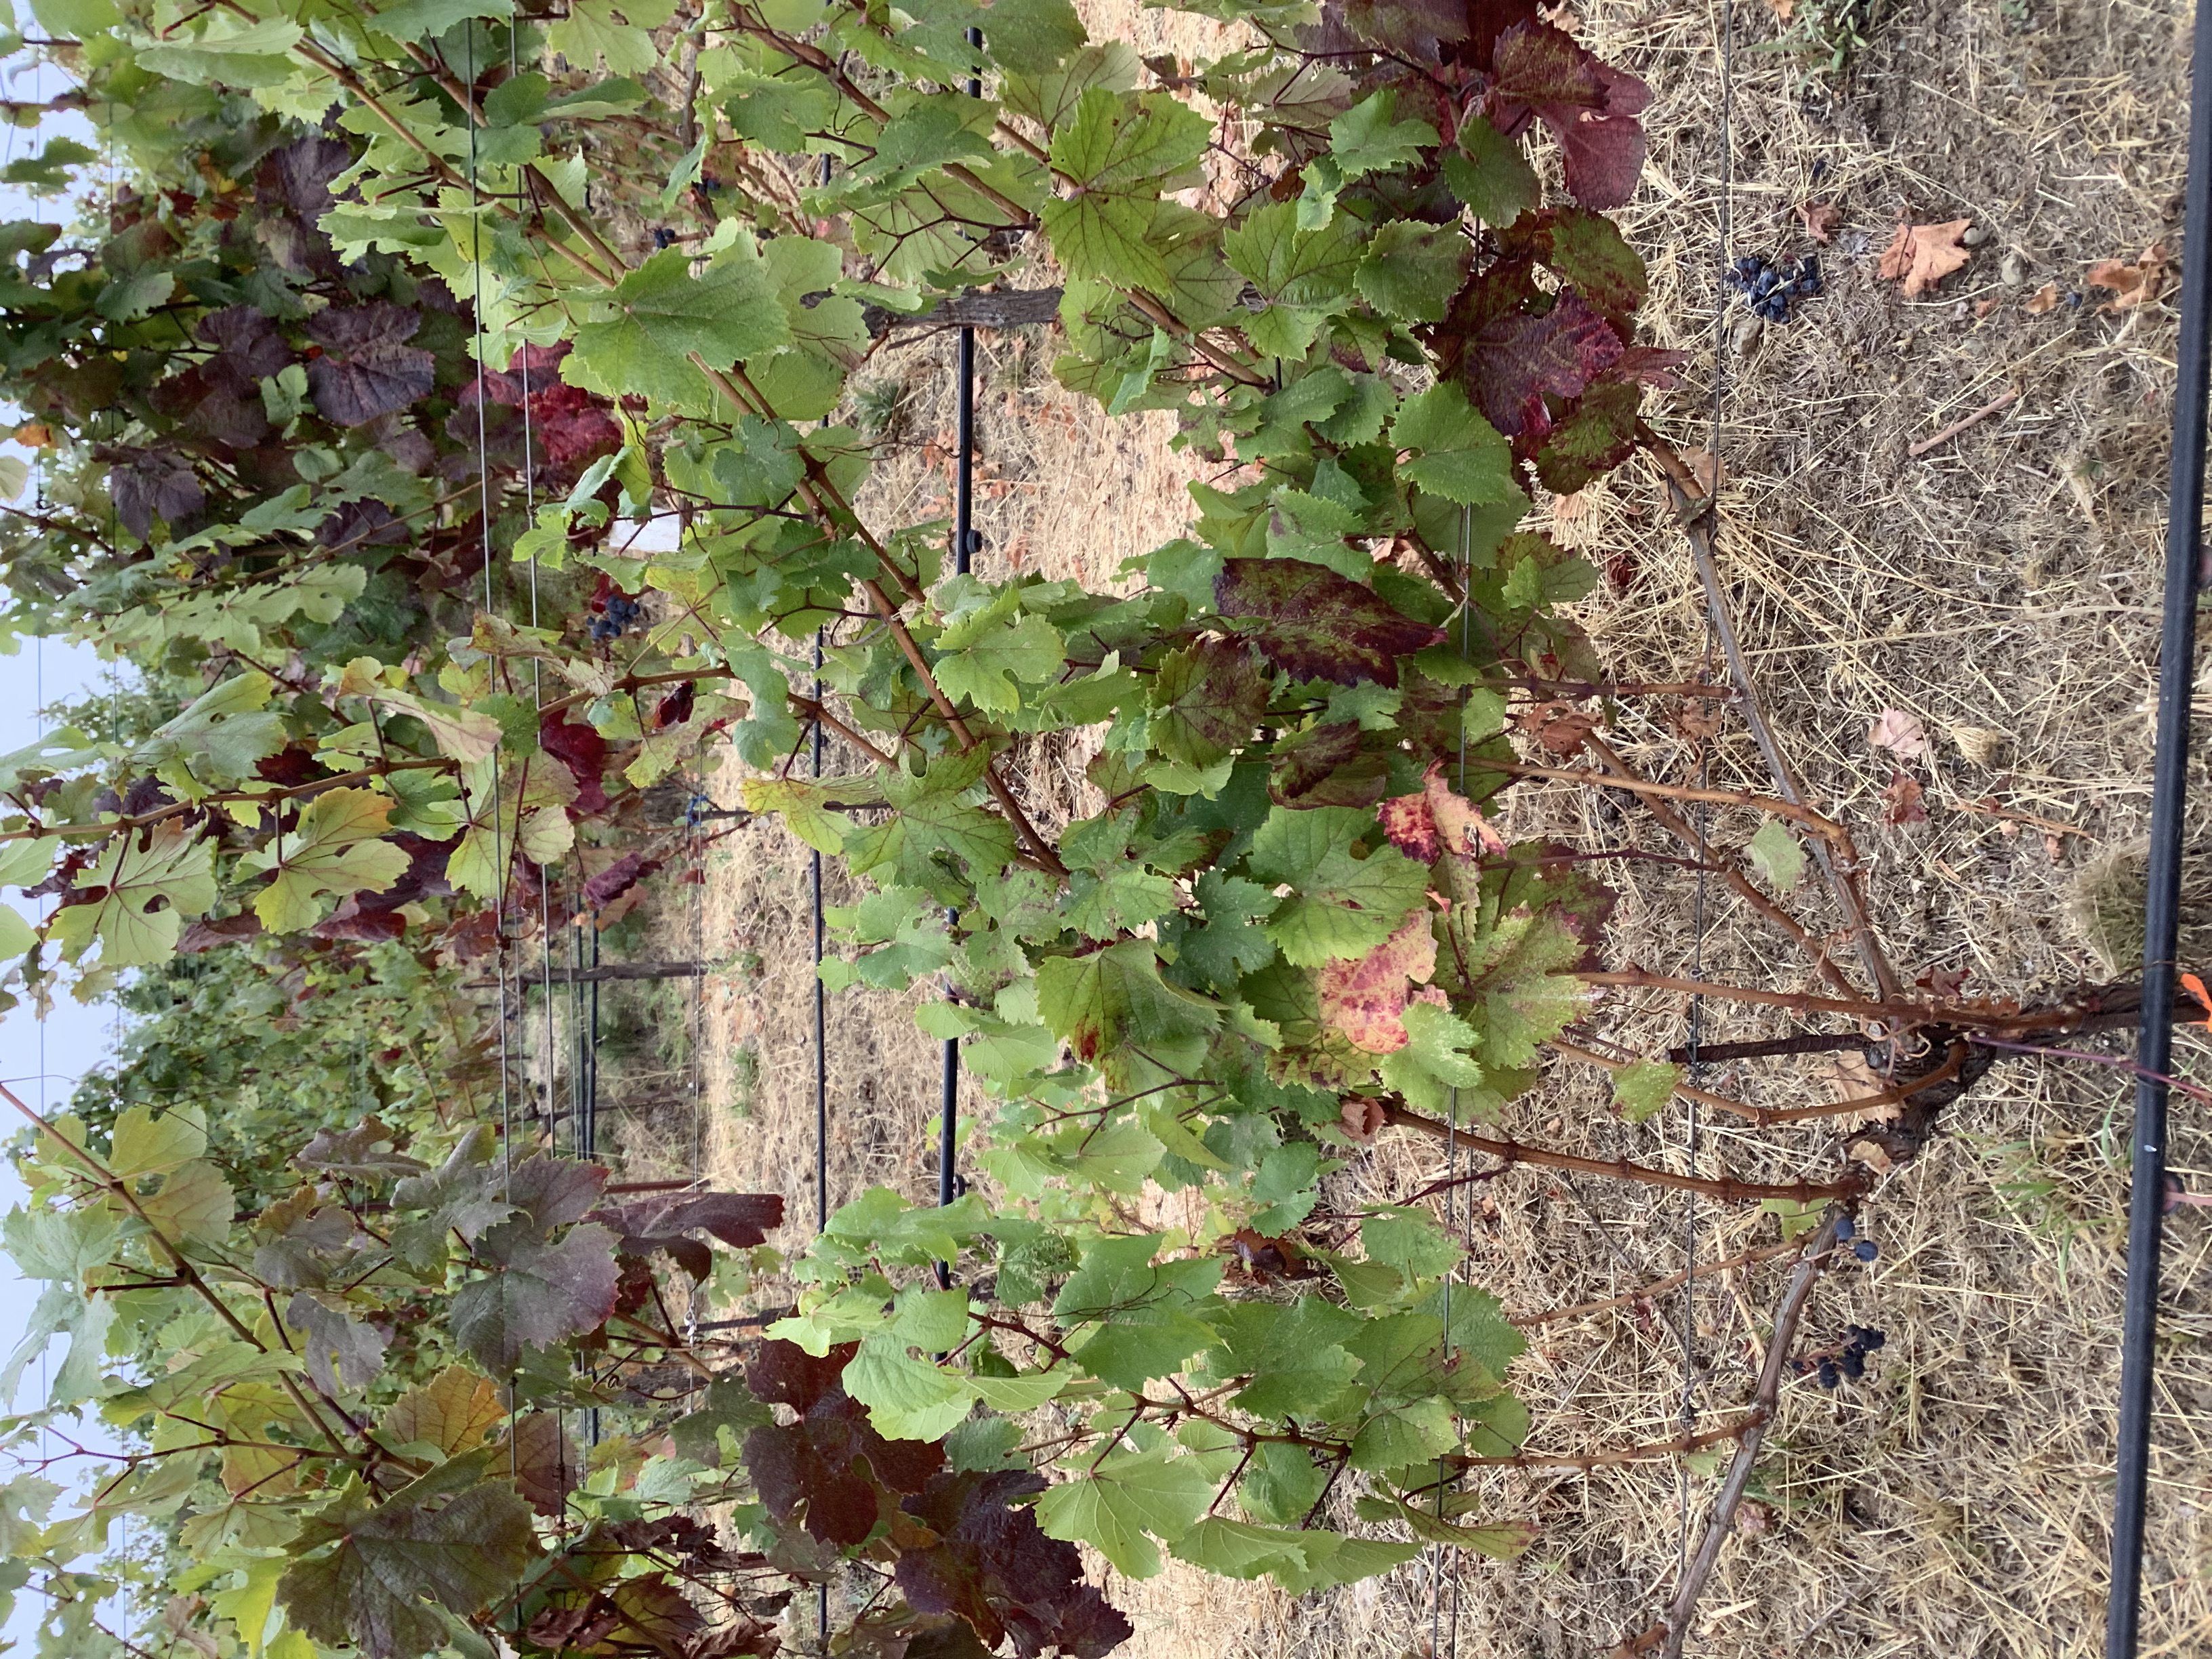
Label: Red Blotch